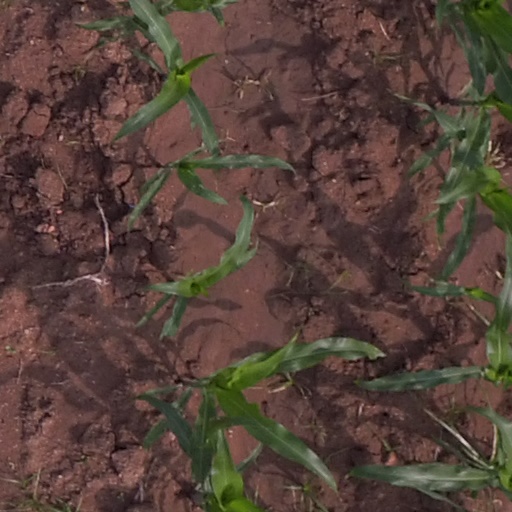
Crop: maize; corn